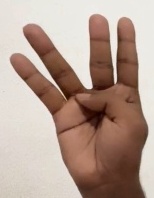
ASL sign: 4